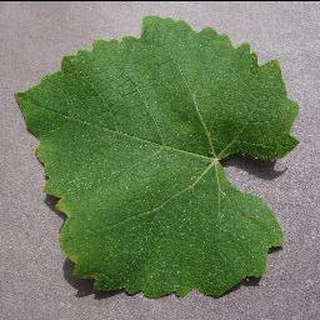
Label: healthy_grape